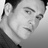
Emotion: neutral